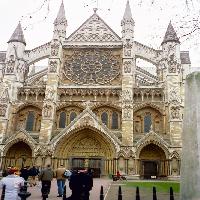
Weather: cloudy or overcast